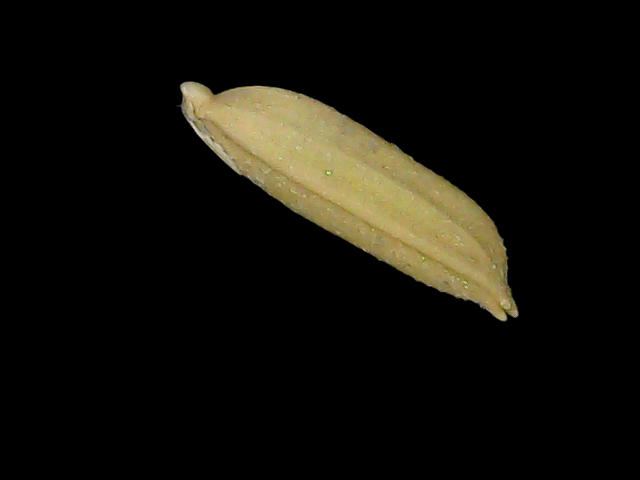
Rice variety: Bd85